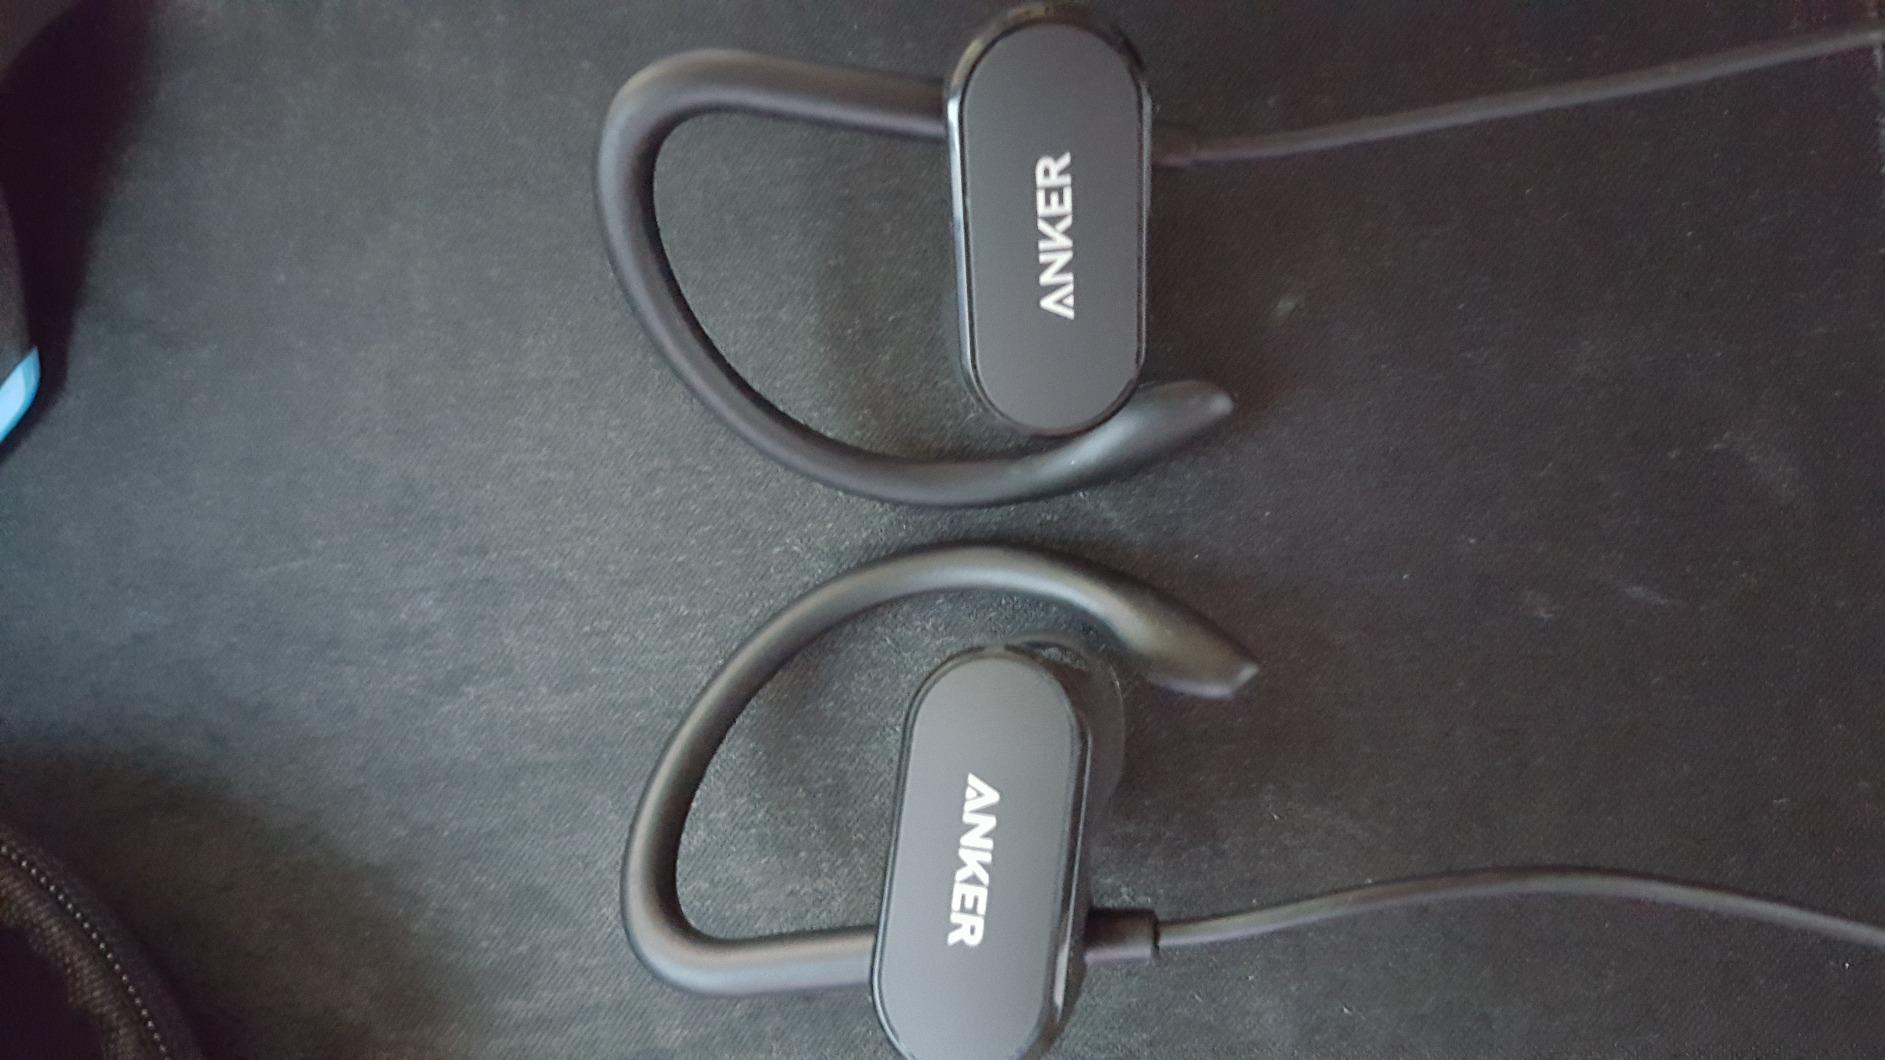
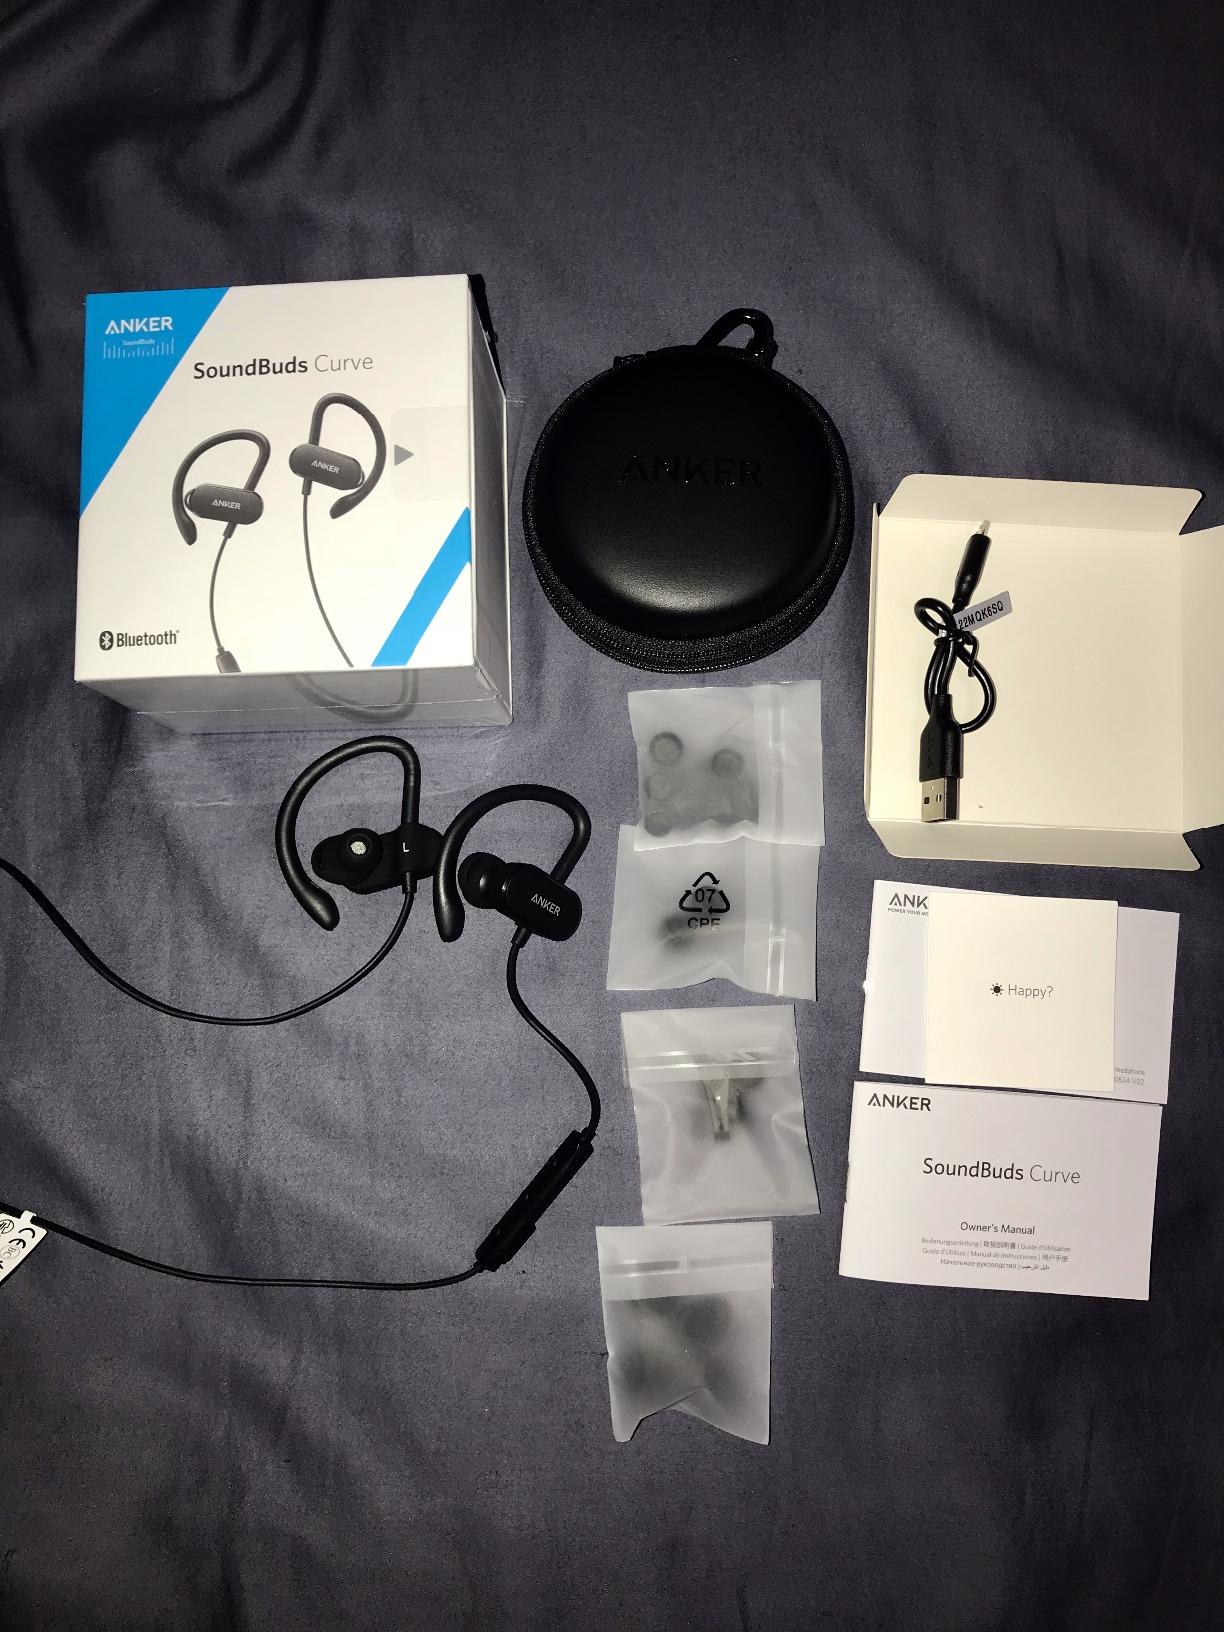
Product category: headphones
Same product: yes